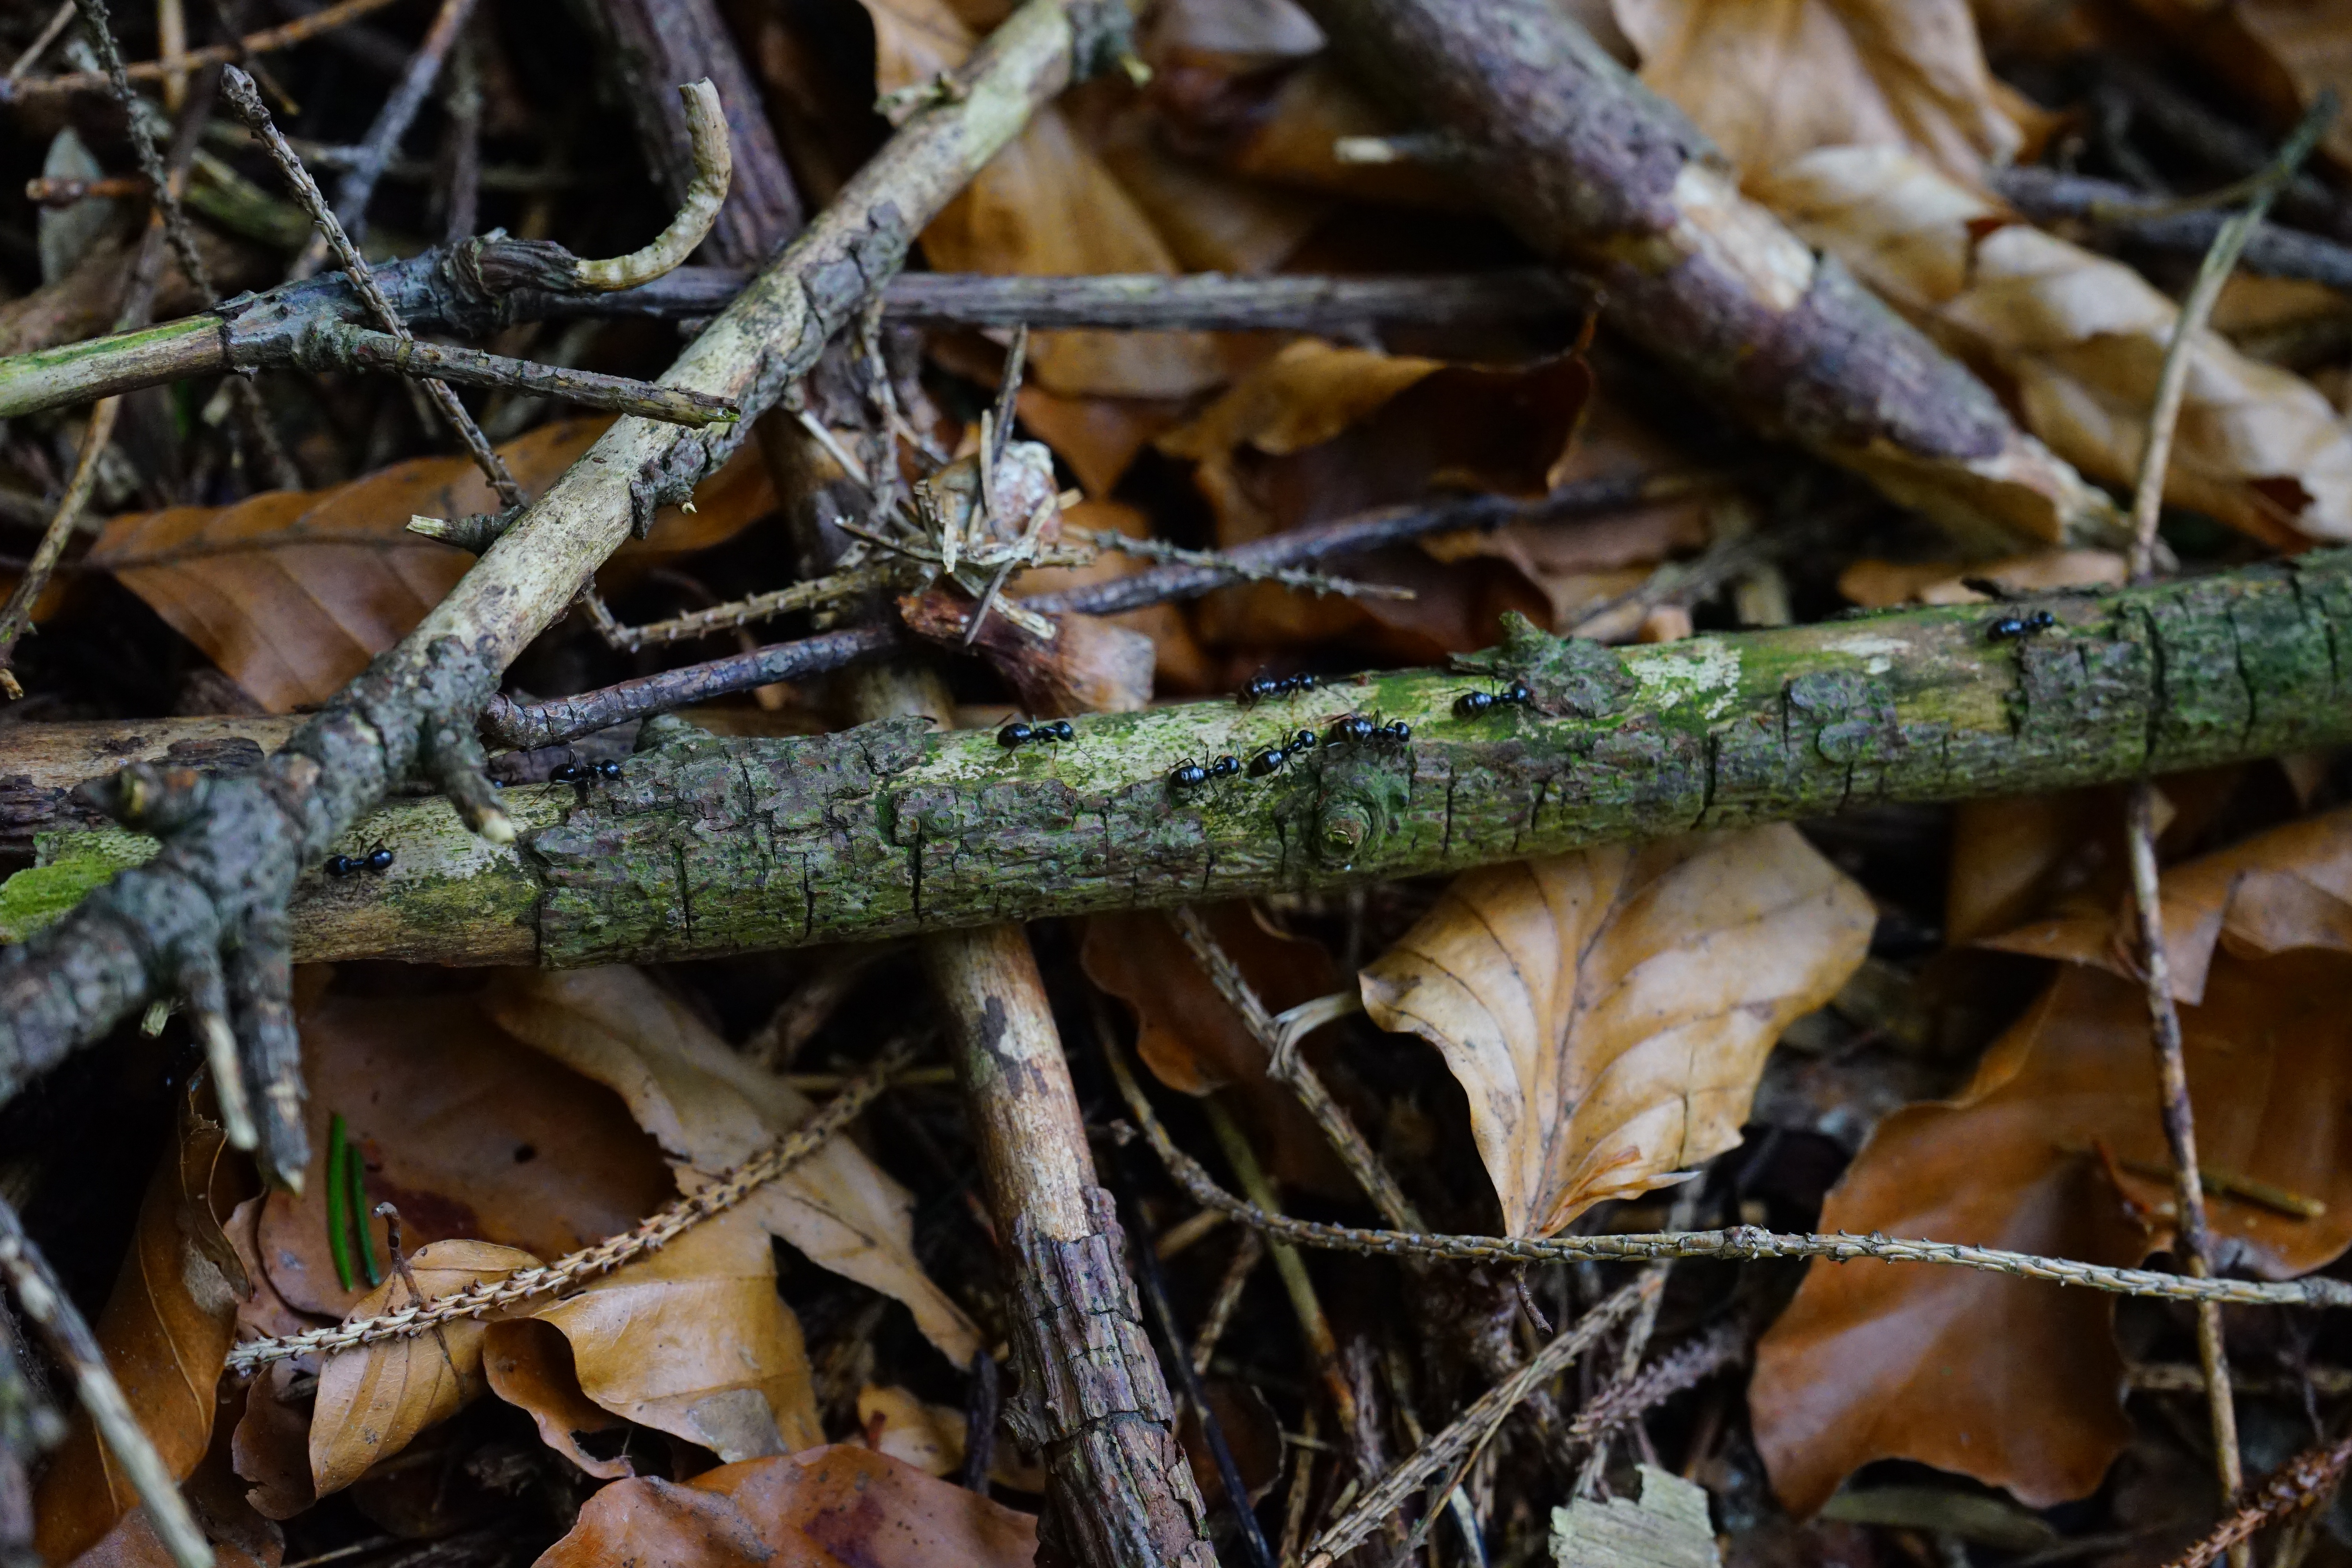
branch, plant, small, black, twig, aesthetic, forest floor, leaves, fungus, tiny, ants, dead wood, lasius, glossy black wood ant, carton ant, lasius fuliginosus, garden ant, dendrolasius, pest ant, ant street